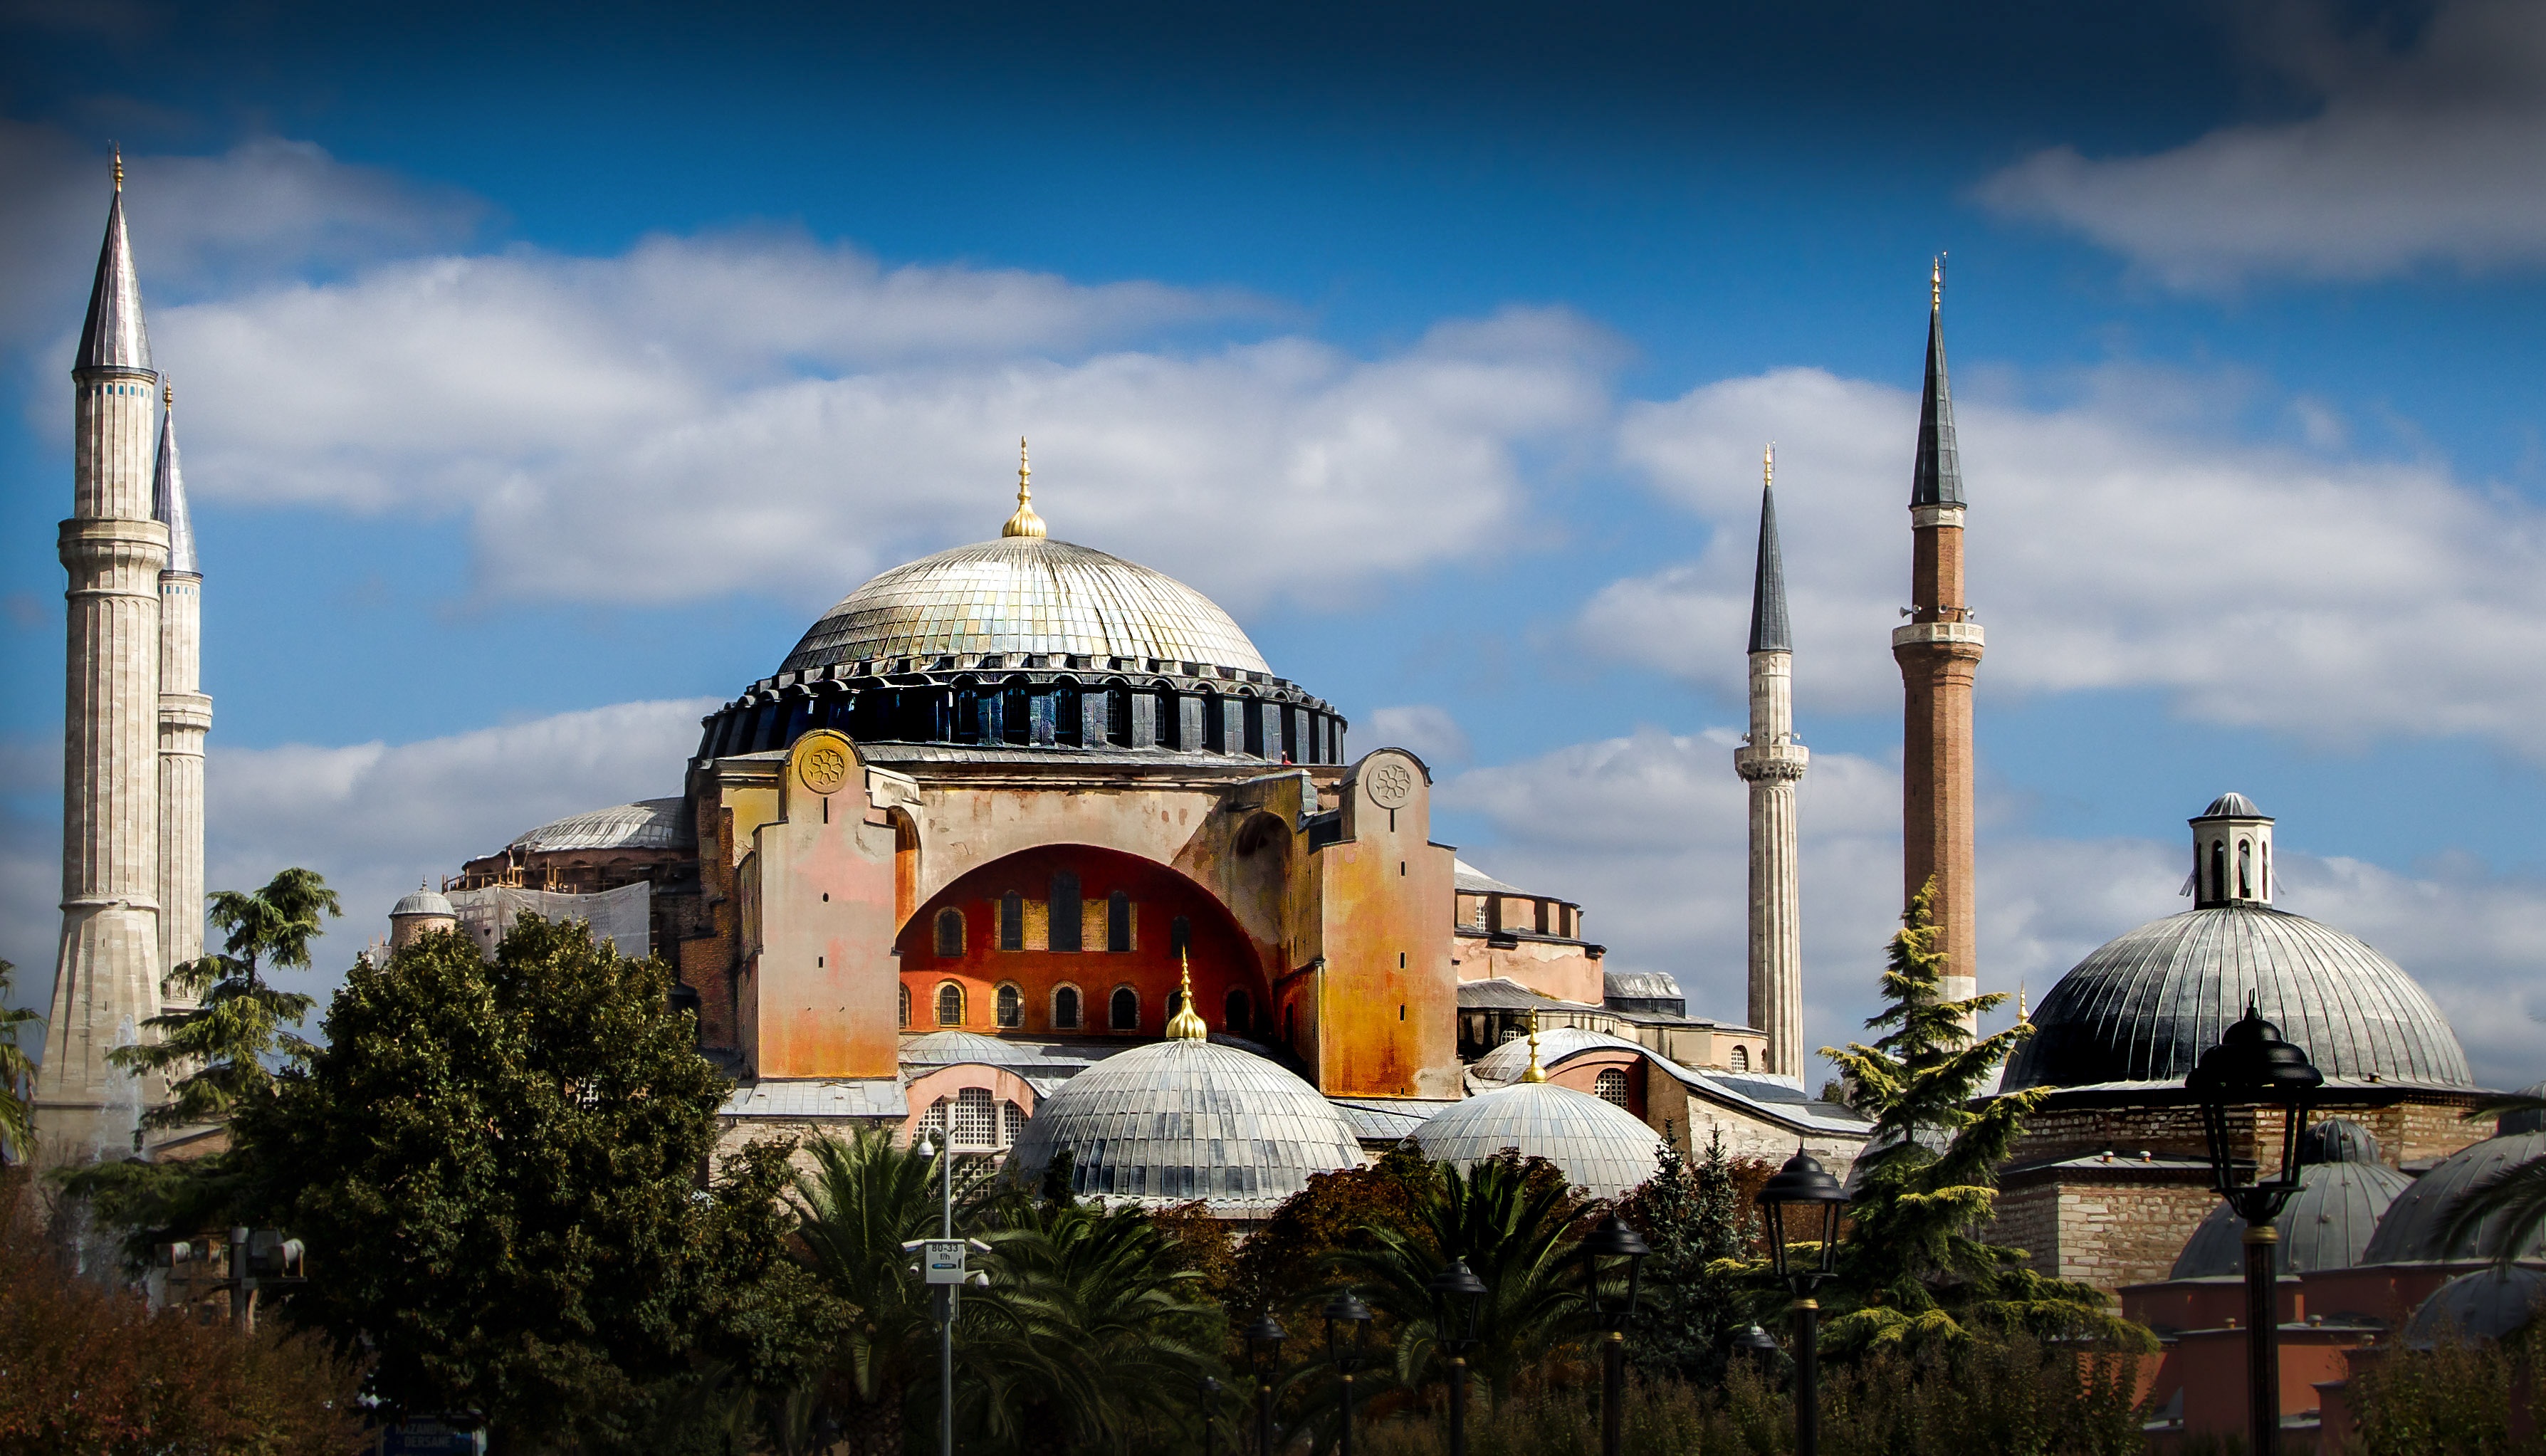
building, travel, tower, landmark, church, place of worship, turkey, monastery, istanbul, mosque, dome